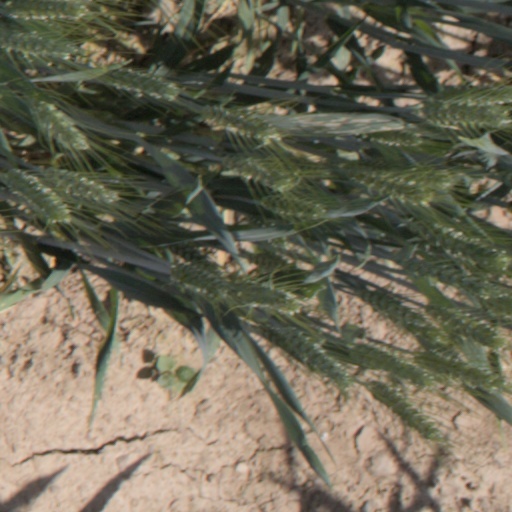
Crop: wheat